Spring Grove, Minnesota

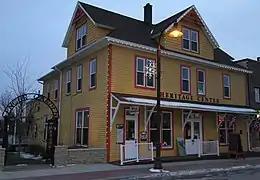
Giants of the Earth Heritage Center in Spring Grove

A post office has been in operation at Spring Grove since 1855. The community was named for a spring and a grove near the original town site.